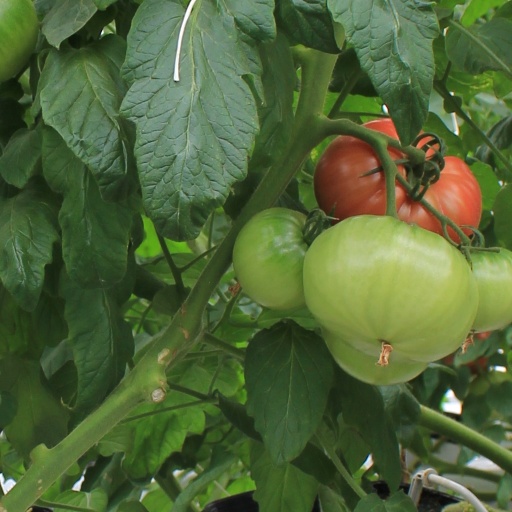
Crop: tomato